Deedar (1951 film)

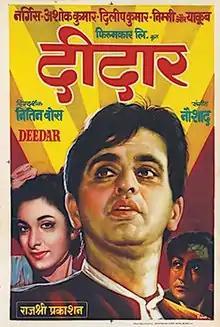
Poster

Deedar is a 1951 Hindi-language romantic musical film directed by Nitin Bose, starring Nargis, Ashok Kumar, Dilip Kumar and Nimmi. It is a story of unfulfilled love, where the hero's childhood love is separated from him due to class inequalities. It is one of noted tragedies made in early Hindi cinema. It became a popular film of the Golden era and further established Dilip Kumar as the "King of Tragedy".